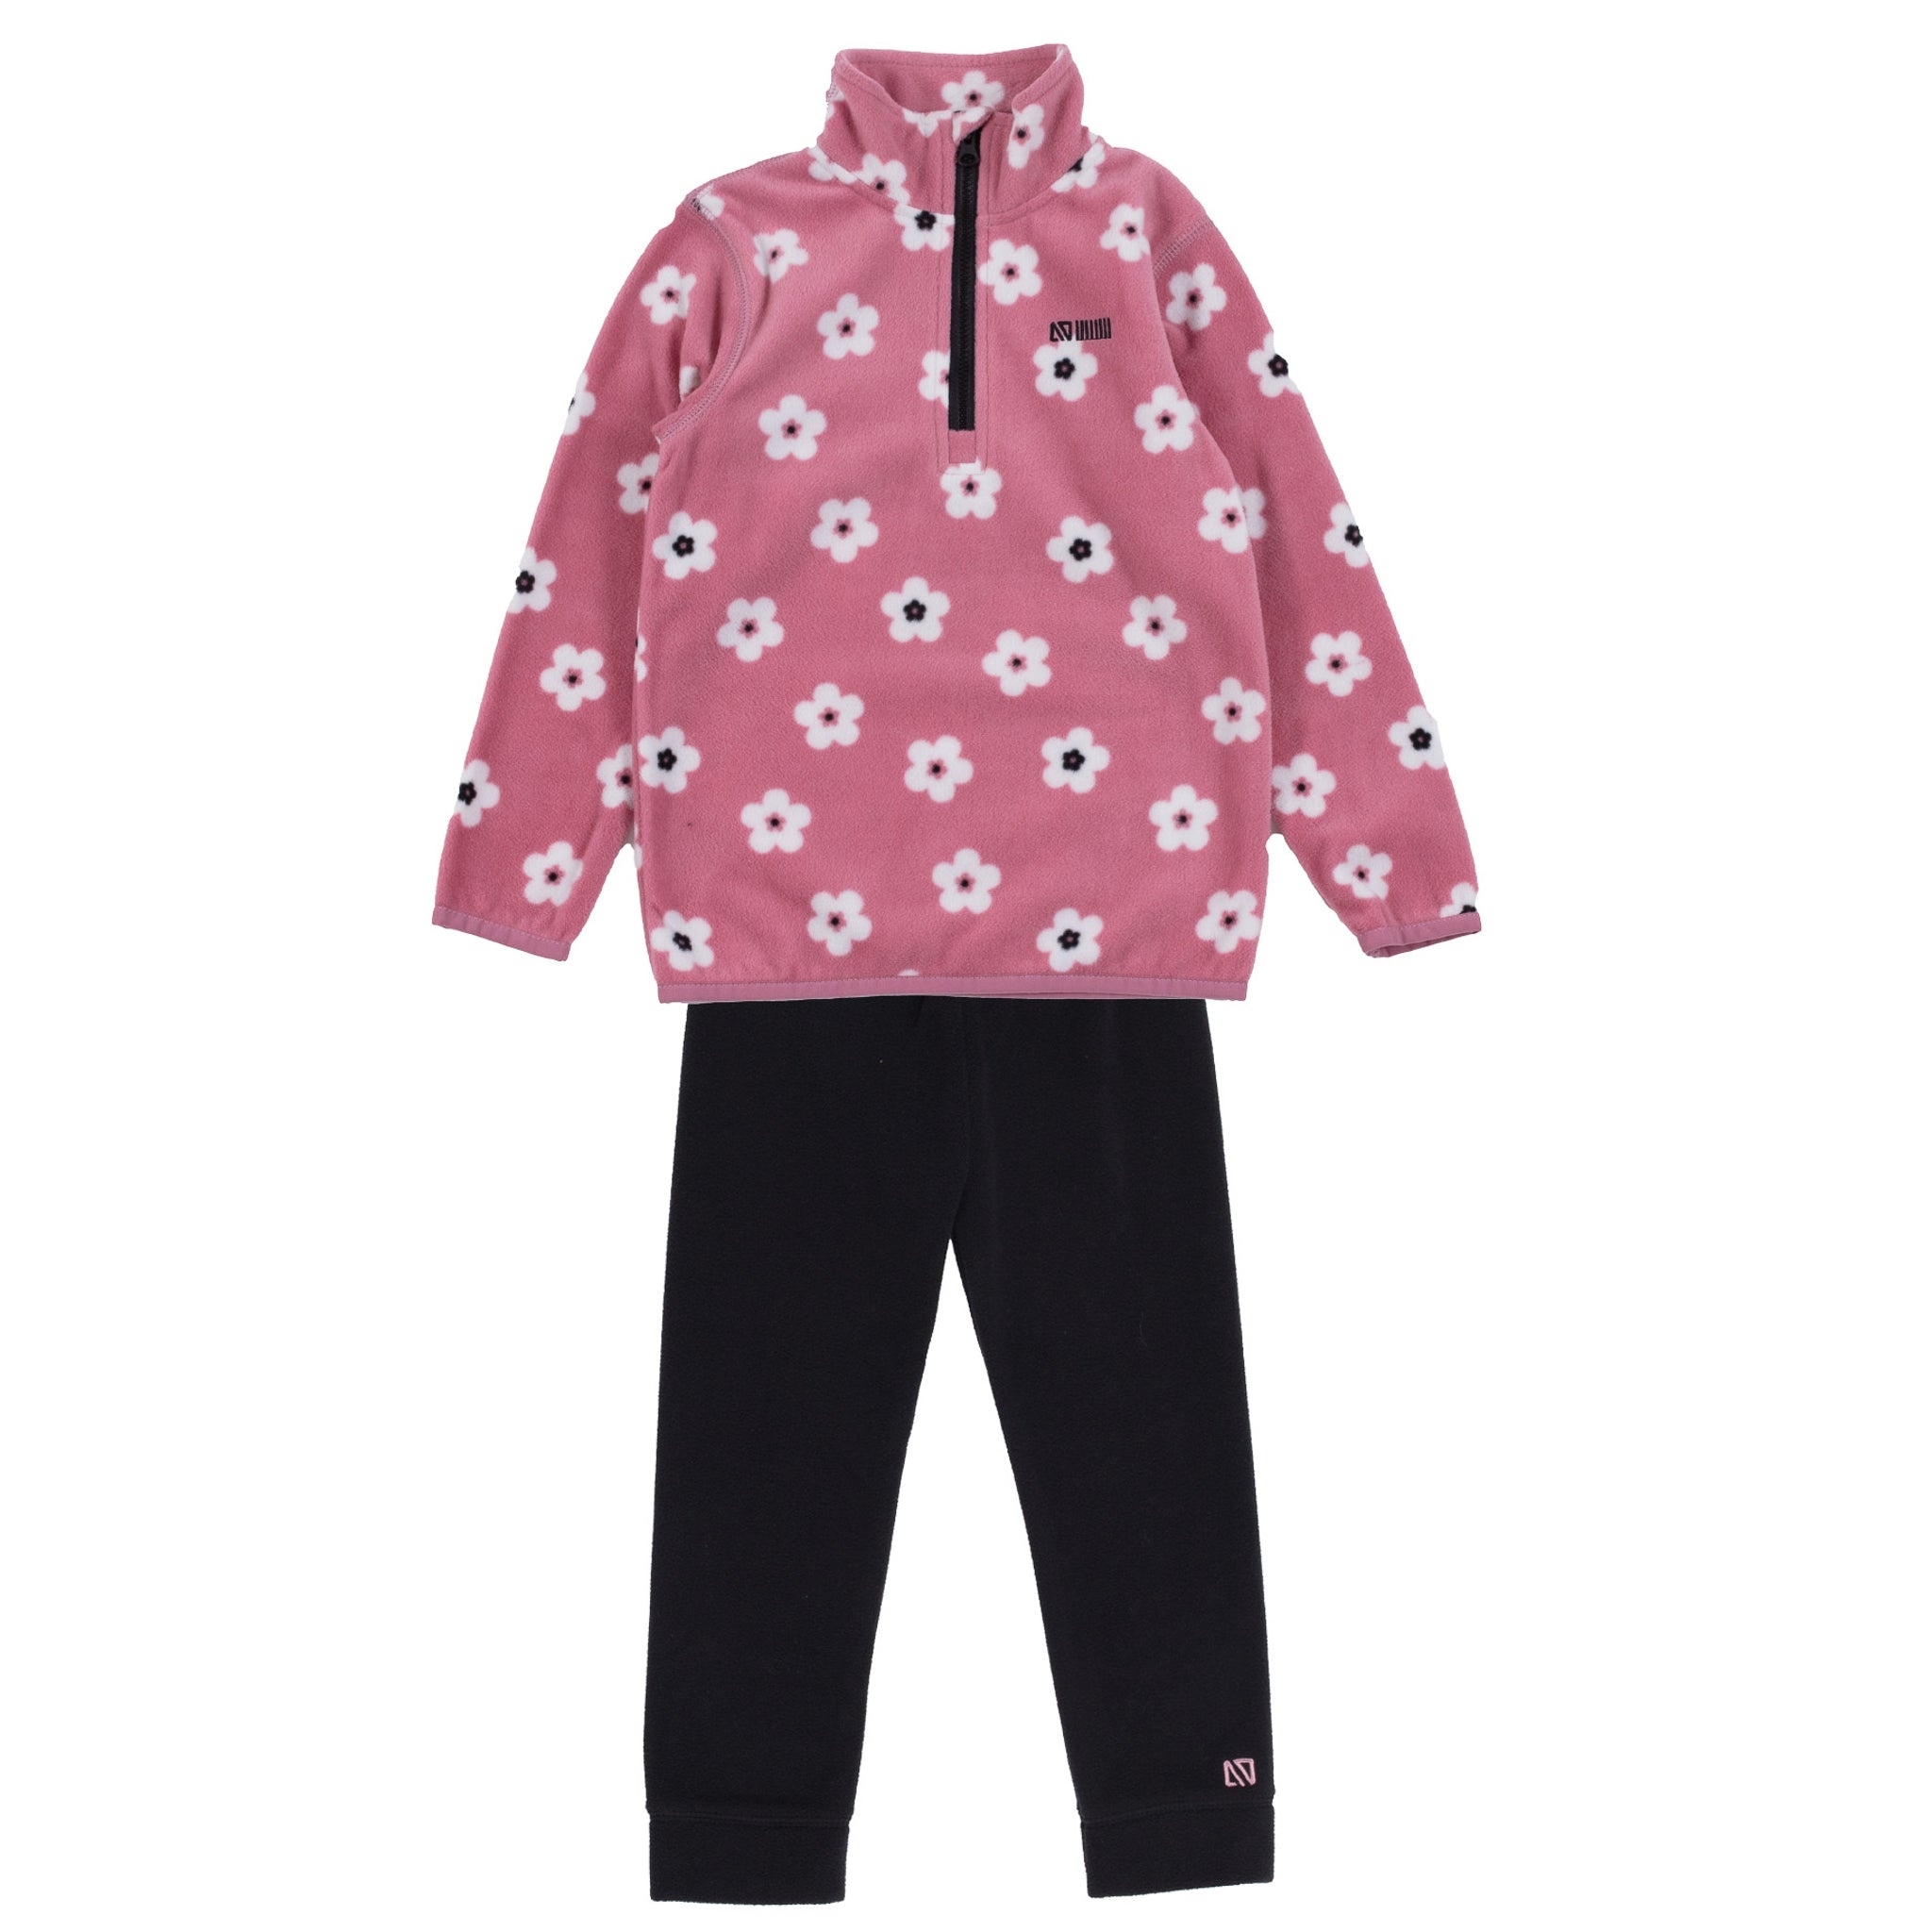
Couche de base deux pièces en micropolaire  Filles Rose
• Tissu micropolaire doux et chaud • Combo imprimé • Fermeture à glissière YKK® au-devant • Pantalon avec élastique à la taille • Coupé près du corps pour un meilleur confort et une meilleure mobilité DÉTAILS Numéro de style: BUWP604-F25 Collection: Sous-couches en micropolaire Couleur: Rose Composition Tissus: 100% Polyester
Brand: Nanö
Category: Apparel & Accessories > Clothing > Girls' Underwear > Girls' Long Johns